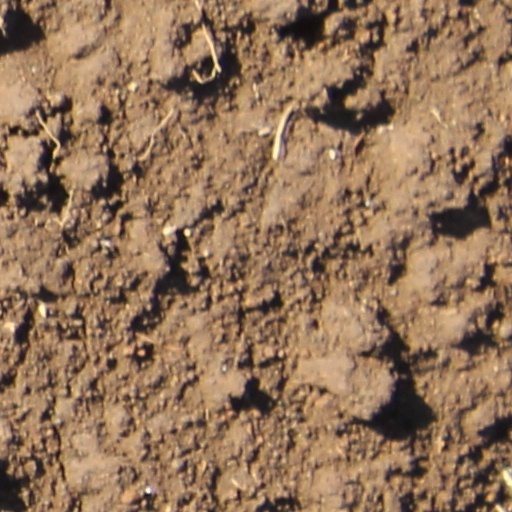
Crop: wheat